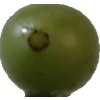
Label: grape